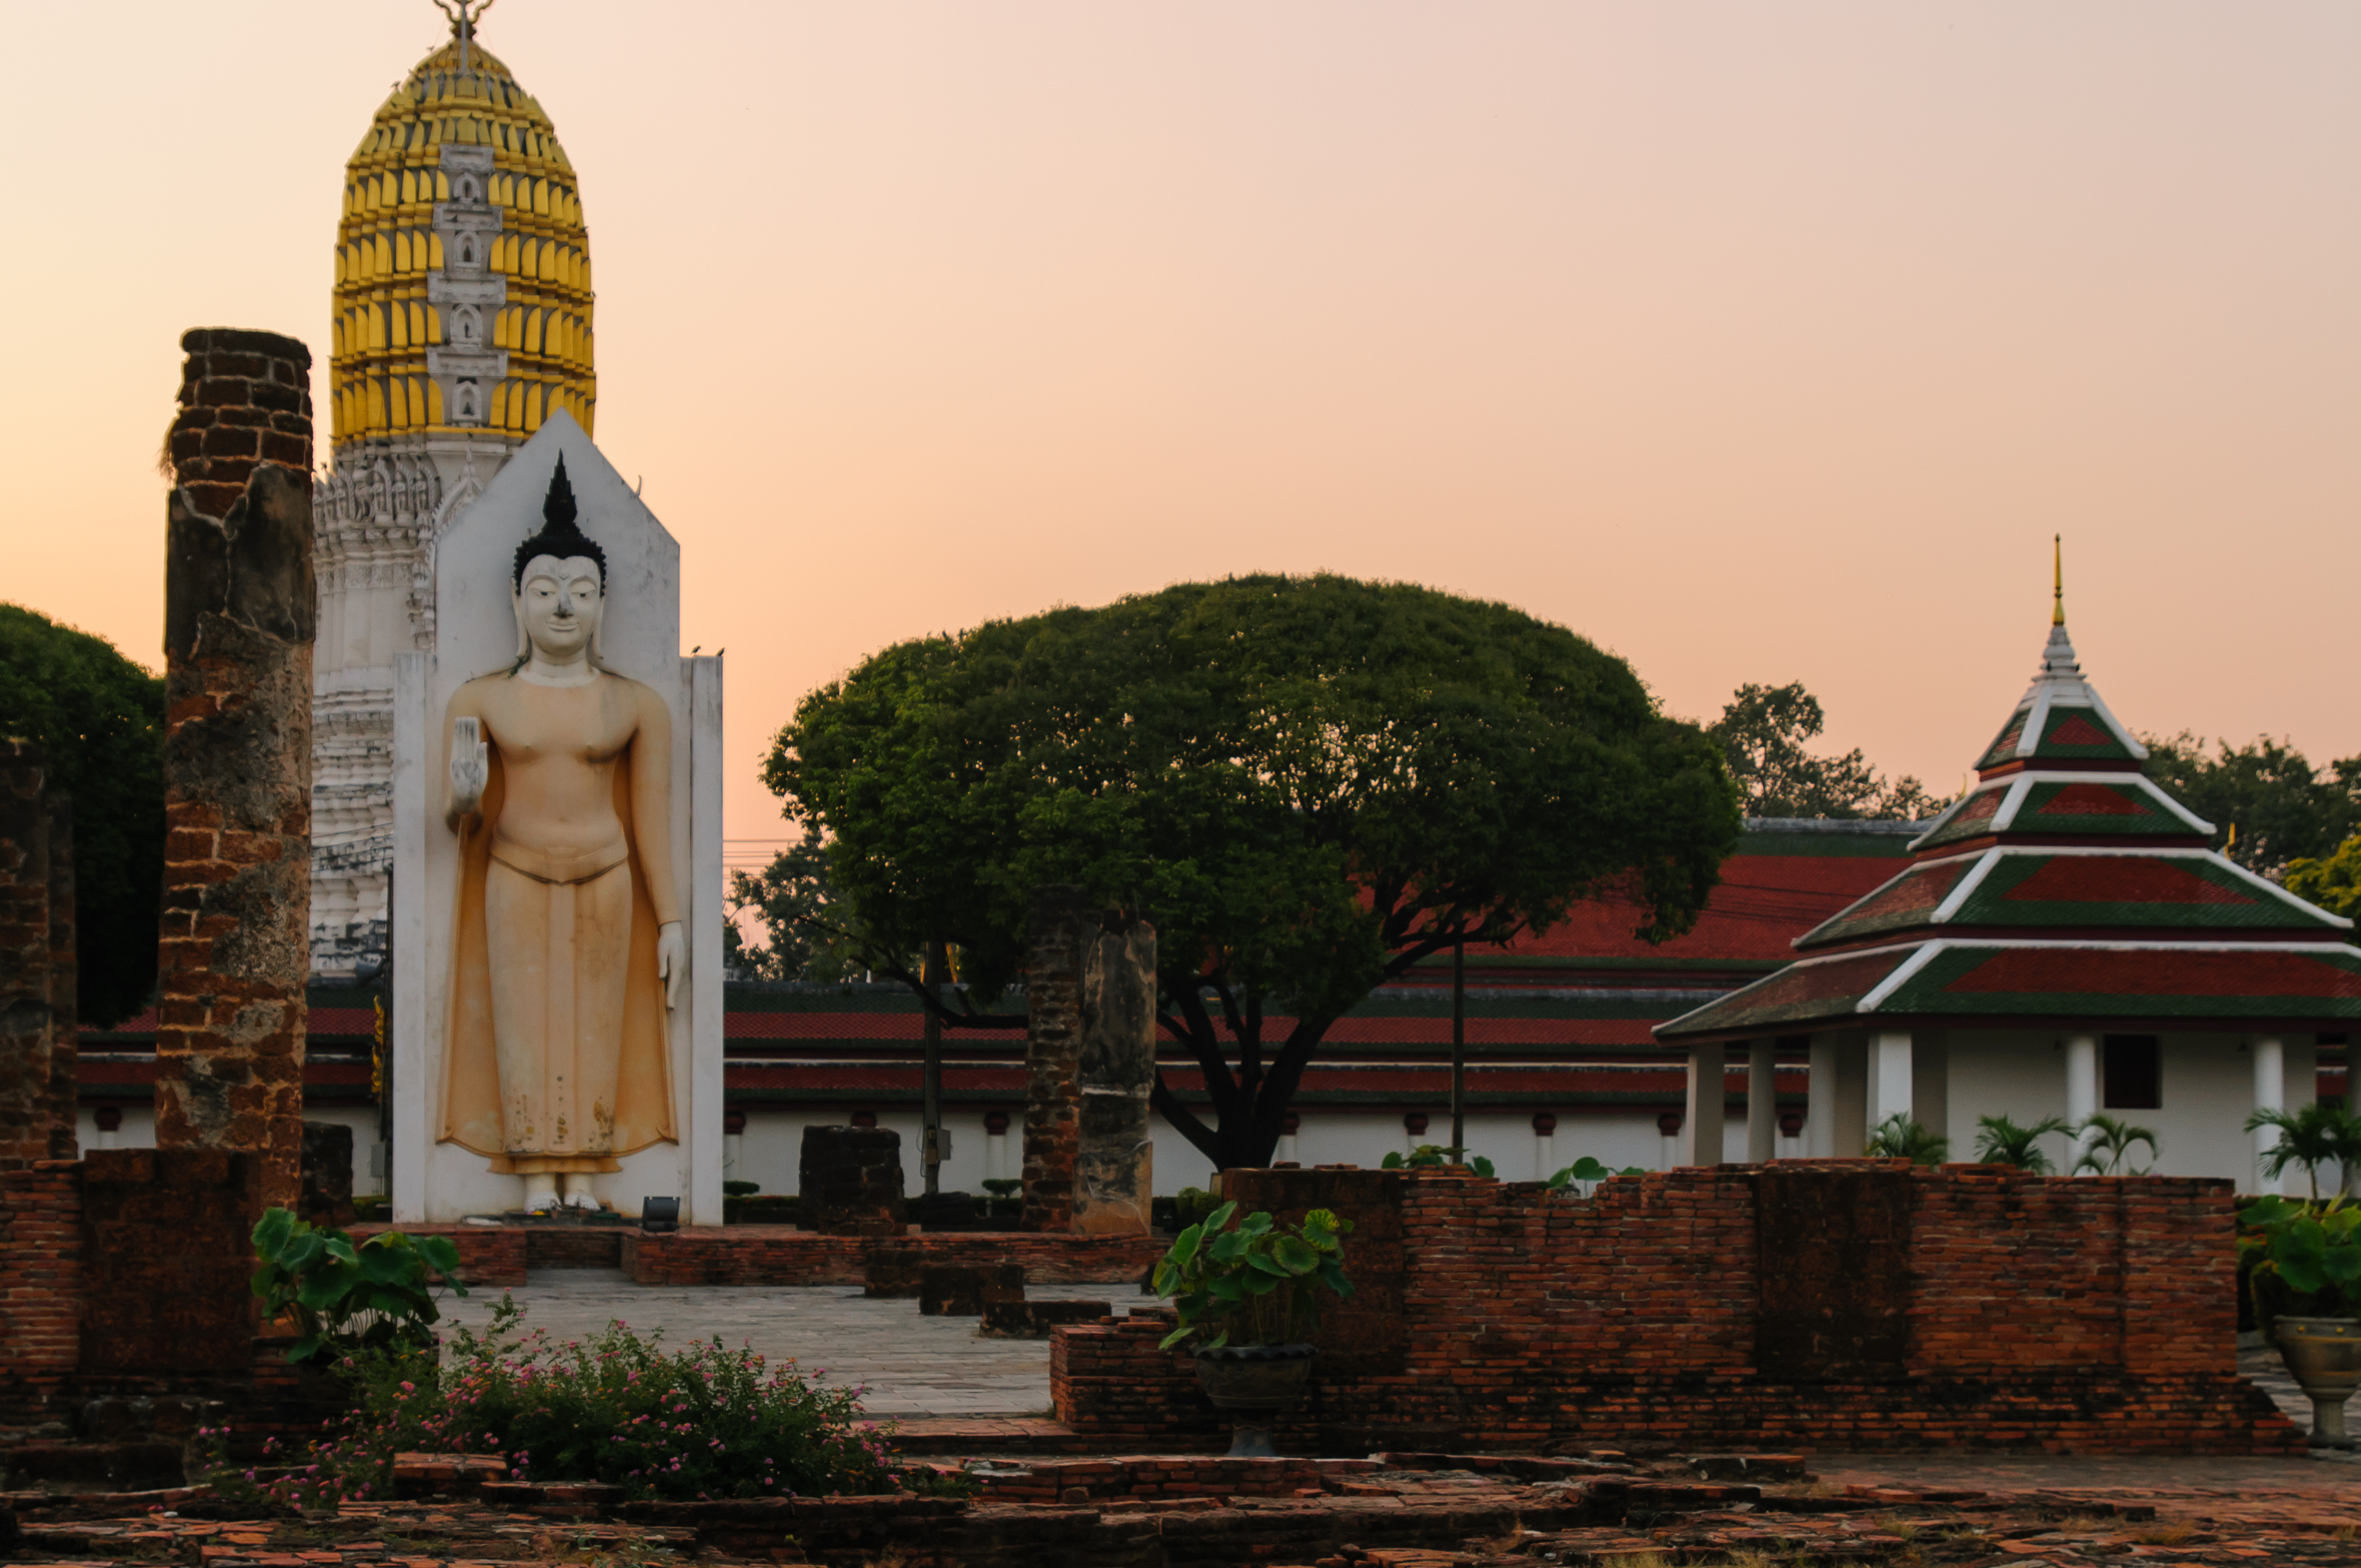
building, palace, monument, tower, landmark, church, chapel, nikon, tourism, place of worship, thailand, temple, monastery, wat, d300, thailandia, phitsanulok, hindu temple, ancient history